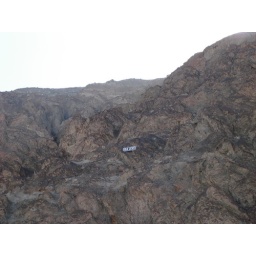
sea level sign in mountain side